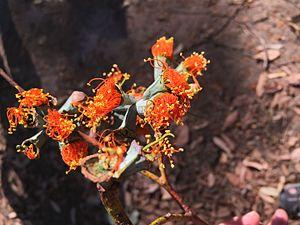
L'eucalyptus miniata est une espèce d'eucalyptus, originaire du grand nord de l'Australie que l'on trouve à partir du cap York, dans le nord du Queensland, dans tout le Territoire du Nord ainsi que dans la région du Kimberley au nord de l'Australie-Occidentale. C'est un arbre de taille moyenne qui peut atteindre 15 à 25 m de hauteur. L'écorce est douce et fissurée, de couleur grise à rouge. Les jeunes feuilles sont d'un brun-verdâtre, longues de 3 à 6 cm sur 2 à 3 cm de large et de forme elliptique, tandis que les feuilles adultes font 7,5 à 15 cm de long sur 2,5 à 5 cm, lancéolées ou falciformes et de couleur vert clair. La floraison a lieu de mai à septembre et les fleurs, orange ou rouges, font 3,5 cm de diamètre.